Catacomb Abyss

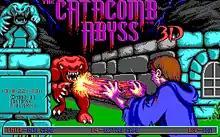
Title screen

Catacomb Abyss (also known as The Catacomb Abyss or The Catacomb Abyss 3-D) is a fantasy themed first-person shooter (FPS) game developed by Softdisk and released in November 1992 for DOS. It is the fourth entry in the "Catacomb" series of video games. Its predecessor, "Catacomb 3-D", was developed by id Software as part of a contract with Softdisk. When the contract ended, Softdisk kept ownership of both the 3D engine as well as the intellectual property of "Catacomb 3-D". The company formed a new, in-house team to develop three sequels, known as the "Catacomb Adventure Series". This trilogy consists of "Catacomb Abyss", "Catacomb Armageddon" and "Catacomb Apocalypse". Softdisk published a shareware version of "Catacomb Abyss", which could be freely distributed and played to encourage gamers to purchase the full trilogy.